Photozincography of Domesday Book

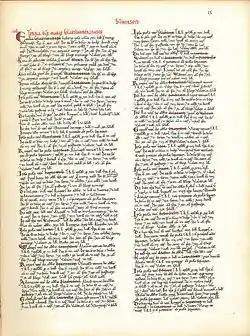
A page from the photozincographic edition of Domesday Book for "Somersetshire" (published in 1862), showing entries for some of the landholdings of Glastonbury Abbey

In the 1860s the first facsimile of Domesday Book was created by the process of photozincography (later termed "zinco"), and was executed under the directorship of Henry James at the Southampton offices of the Ordnance Survey.